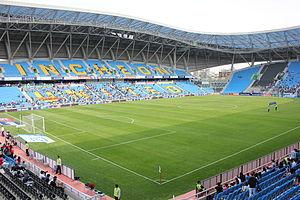
La saison 2020 du Championnat de Corée du Sud de football est la 38ᵉ édition de la première division sud-coréenne, la K League 1. En raison de la pandémie de Covid-19, les douze clubs engagés s'affrontent à deux reprises lors de la phase régulière. À l'issue de celle-ci, les six premiers jouent la poule pour le titre et s'affrontent une ou deux nouvelle fois, tandis que les six derniers font de même au sein de la poule de relégation. Le dernier du classement est relégué, l'avant-dernier doit disputer un barrage de promotion-relégation face à une formation de deuxième division.
La saison 2017 du Championnat de Corée du Sud de football est la 35ᵉ édition de la première division sud-coréenne, la K League. Les douze clubs engagés s'affrontent à trois reprises lors de la phase régulière. À l'issue de celle-ci, les six premiers jouent la poule pour le titre et s'affrontent une nouvelle fois, tandis que les six derniers font de même au sein de la poule de relégation. Le dernier du classement est relégué, l'avant-dernier doit disputer un barrage de promotion-relégation face à une formation de deuxième division.
La saison 2018 du Championnat de Corée du Sud de football est la 36ᵉ édition de la première division sud-coréenne, la K League. Les douze clubs engagés s'affrontent à trois reprises lors de la phase régulière. À l'issue de celle-ci, les six premiers jouent la poule pour le titre et s'affrontent une nouvelle fois, tandis que les six derniers font de même au sein de la poule de relégation. Le dernier du classement est relégué, l'avant-dernier doit disputer un barrage de promotion-relégation face à une formation de deuxième division.